Old Town Hall, Droitwich Spa

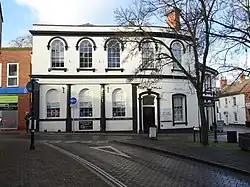
Old Town Hall, Droitwich Spa

The Old Town Hall is a municipal building in St Andrews Street, Droitwich Spa, Worcestershire, England. The structure, which was the headquarters of Droitwich Spa Borough Council, is a Grade II listed building.